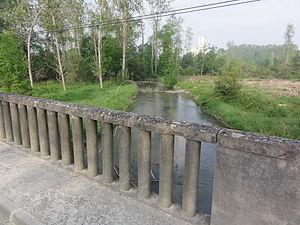
Brienne-sur-Aisne (Ardennes) La Retourne, parapet du pont
Brienne-sur-Aisne est une commune française située dans le département des Ardennes, en région Grand Est.
La Retourne est une rivière française, affluent de l'Aisne en rive gauche. Elle traverse principalement le département des Ardennes avant de finir sa course dans celui de l'Aisne, dans les deux anciennes régions Champagne-Ardenne et Picardie, donc dans les deux régions Grand-Est et Hauts-de-France.